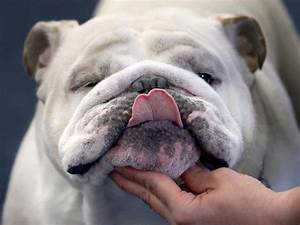
Label: dog